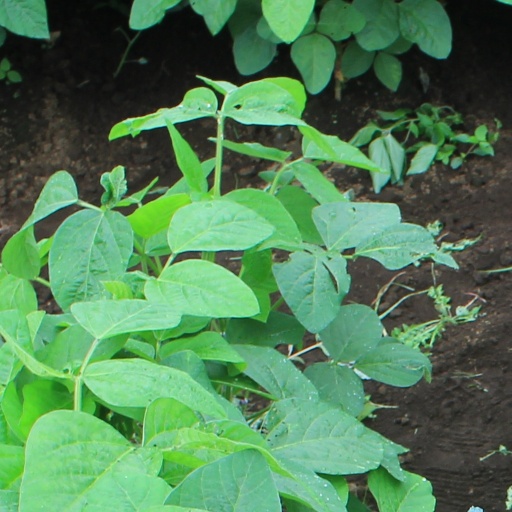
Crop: soybean